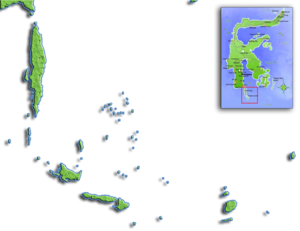
Les îles Selayar sont un archipel d'Indonésie situé au sud-est de la péninsule sud de l'île de Célèbes.